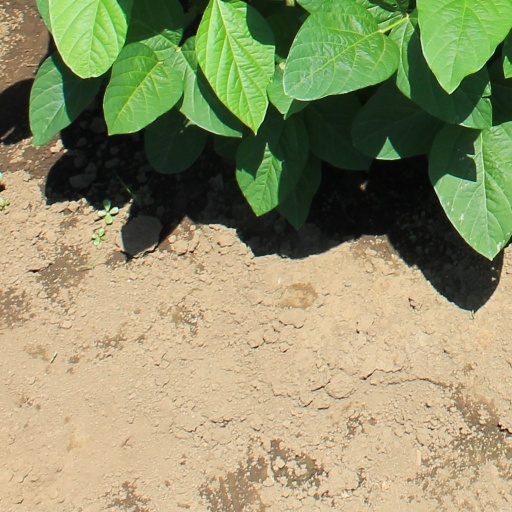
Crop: soybean